Ralph O. Rychener

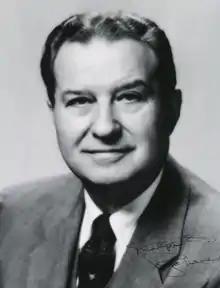
Rychener portrait from the National Library of Medicine

Ralph Orlando Rychener (March 1, 1897 – February 12, 1962) was an American physician and basketball player. He was born in Archbold, Ohio in March 1897. While attending the University of Michigan, he played three years on the school's basketball team. He was one of the leading scorers on the 1917–18 and 1918–19 teams, and the captain of the 1919–20 team. After receiving his medical degree from Michigan, he was a resident at the University of Michigan Hospital for three years. Rychener then moved to Memphis where he practiced as an ophthalmologist for more than 30 years. He also served as an associate professor at the University of Tennessee College of Medicine. He was elected to the American Ophthalmological Society in 1933. In 1951, he received the University of Michigan's Distinguished Alumni Service Award. He died at age 64 in February 1962 from a cerebral hemorrhage.